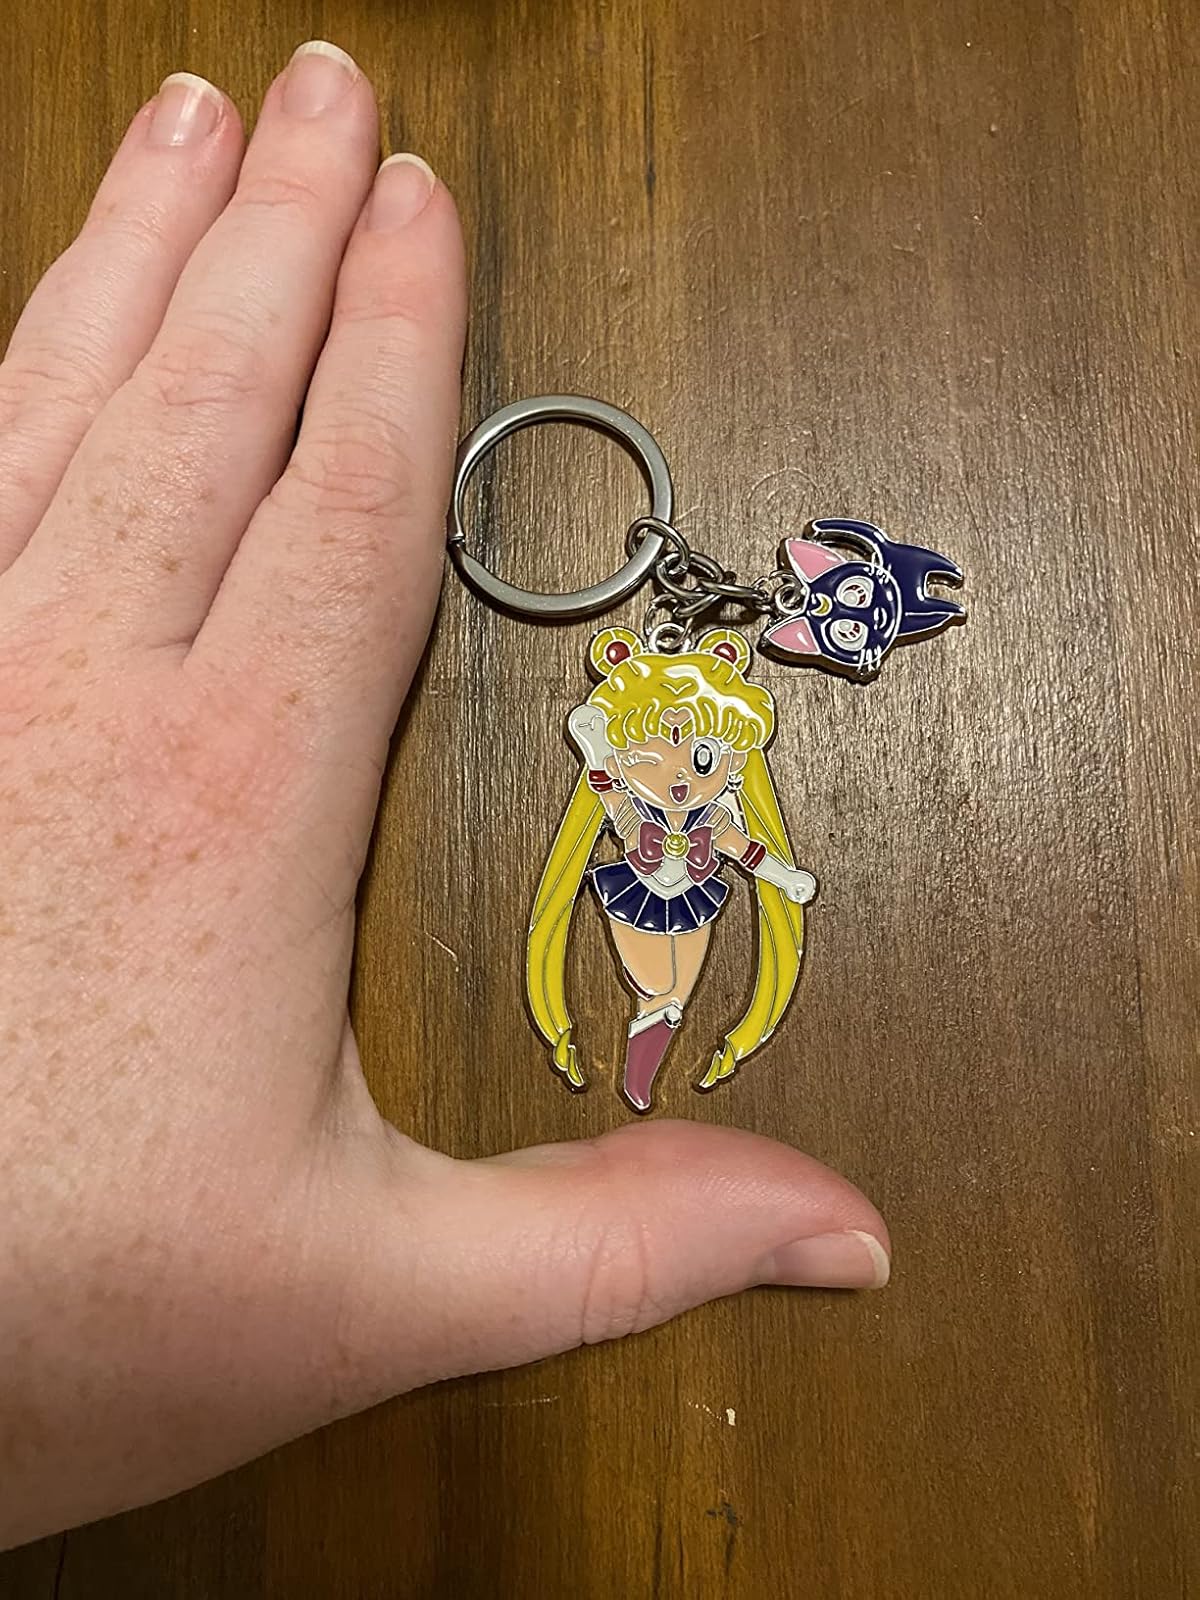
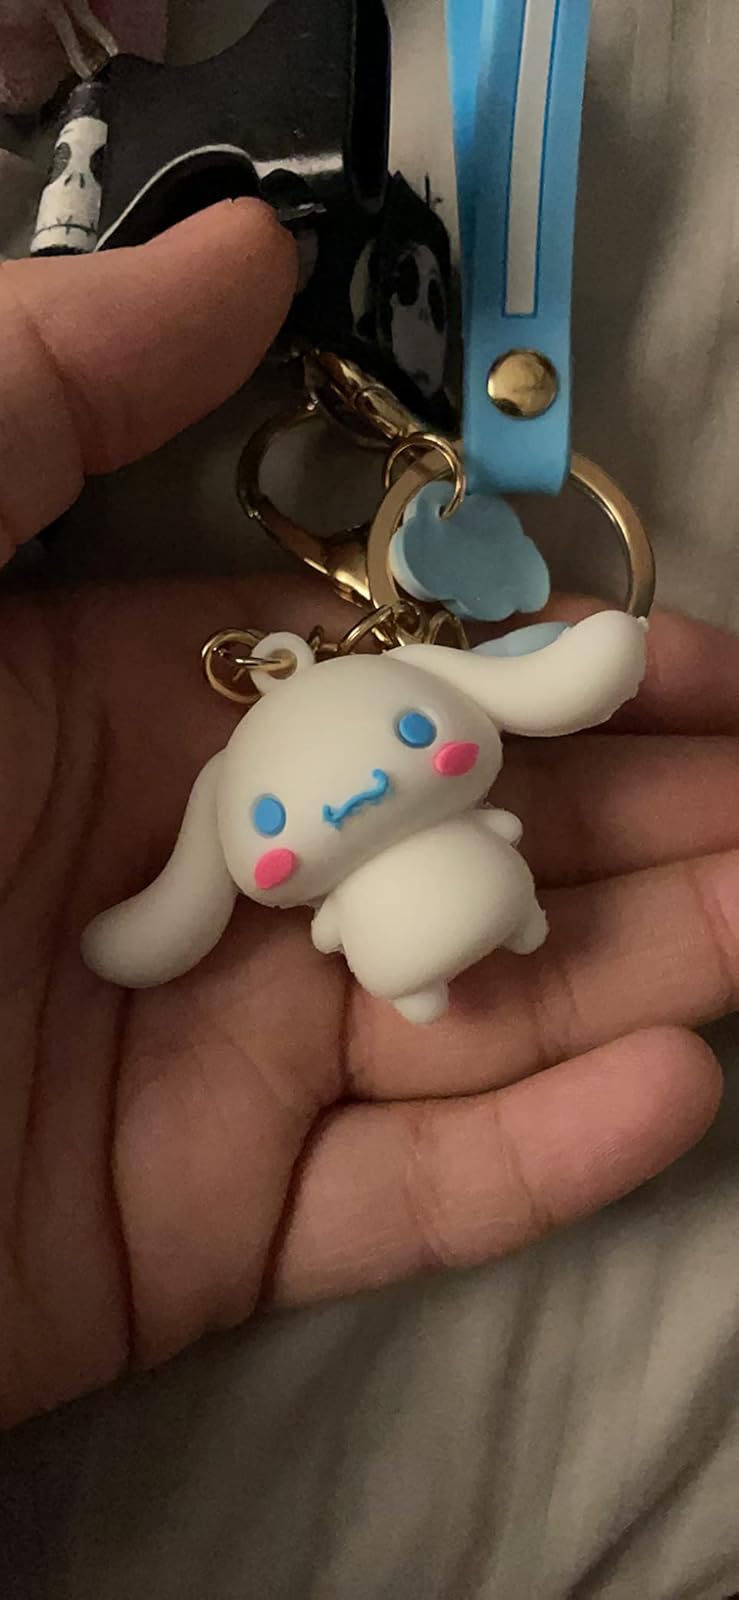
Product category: accessories_keychain
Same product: no